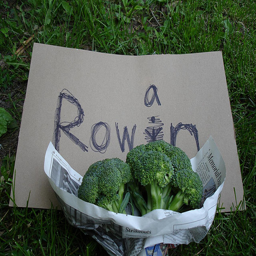
A sign with the word "Rowan" on it and two bunches of Broccoli wrapped in newspaper.
The sign is underneath broccoli wrapped in newspaper.
A cardboard sign with a bouquet of broccoli.
A bouquet of broccoli wrapped in newspaper with a cardboard sign with "Rowan" written on it.
some broccoli sits in front of a sign